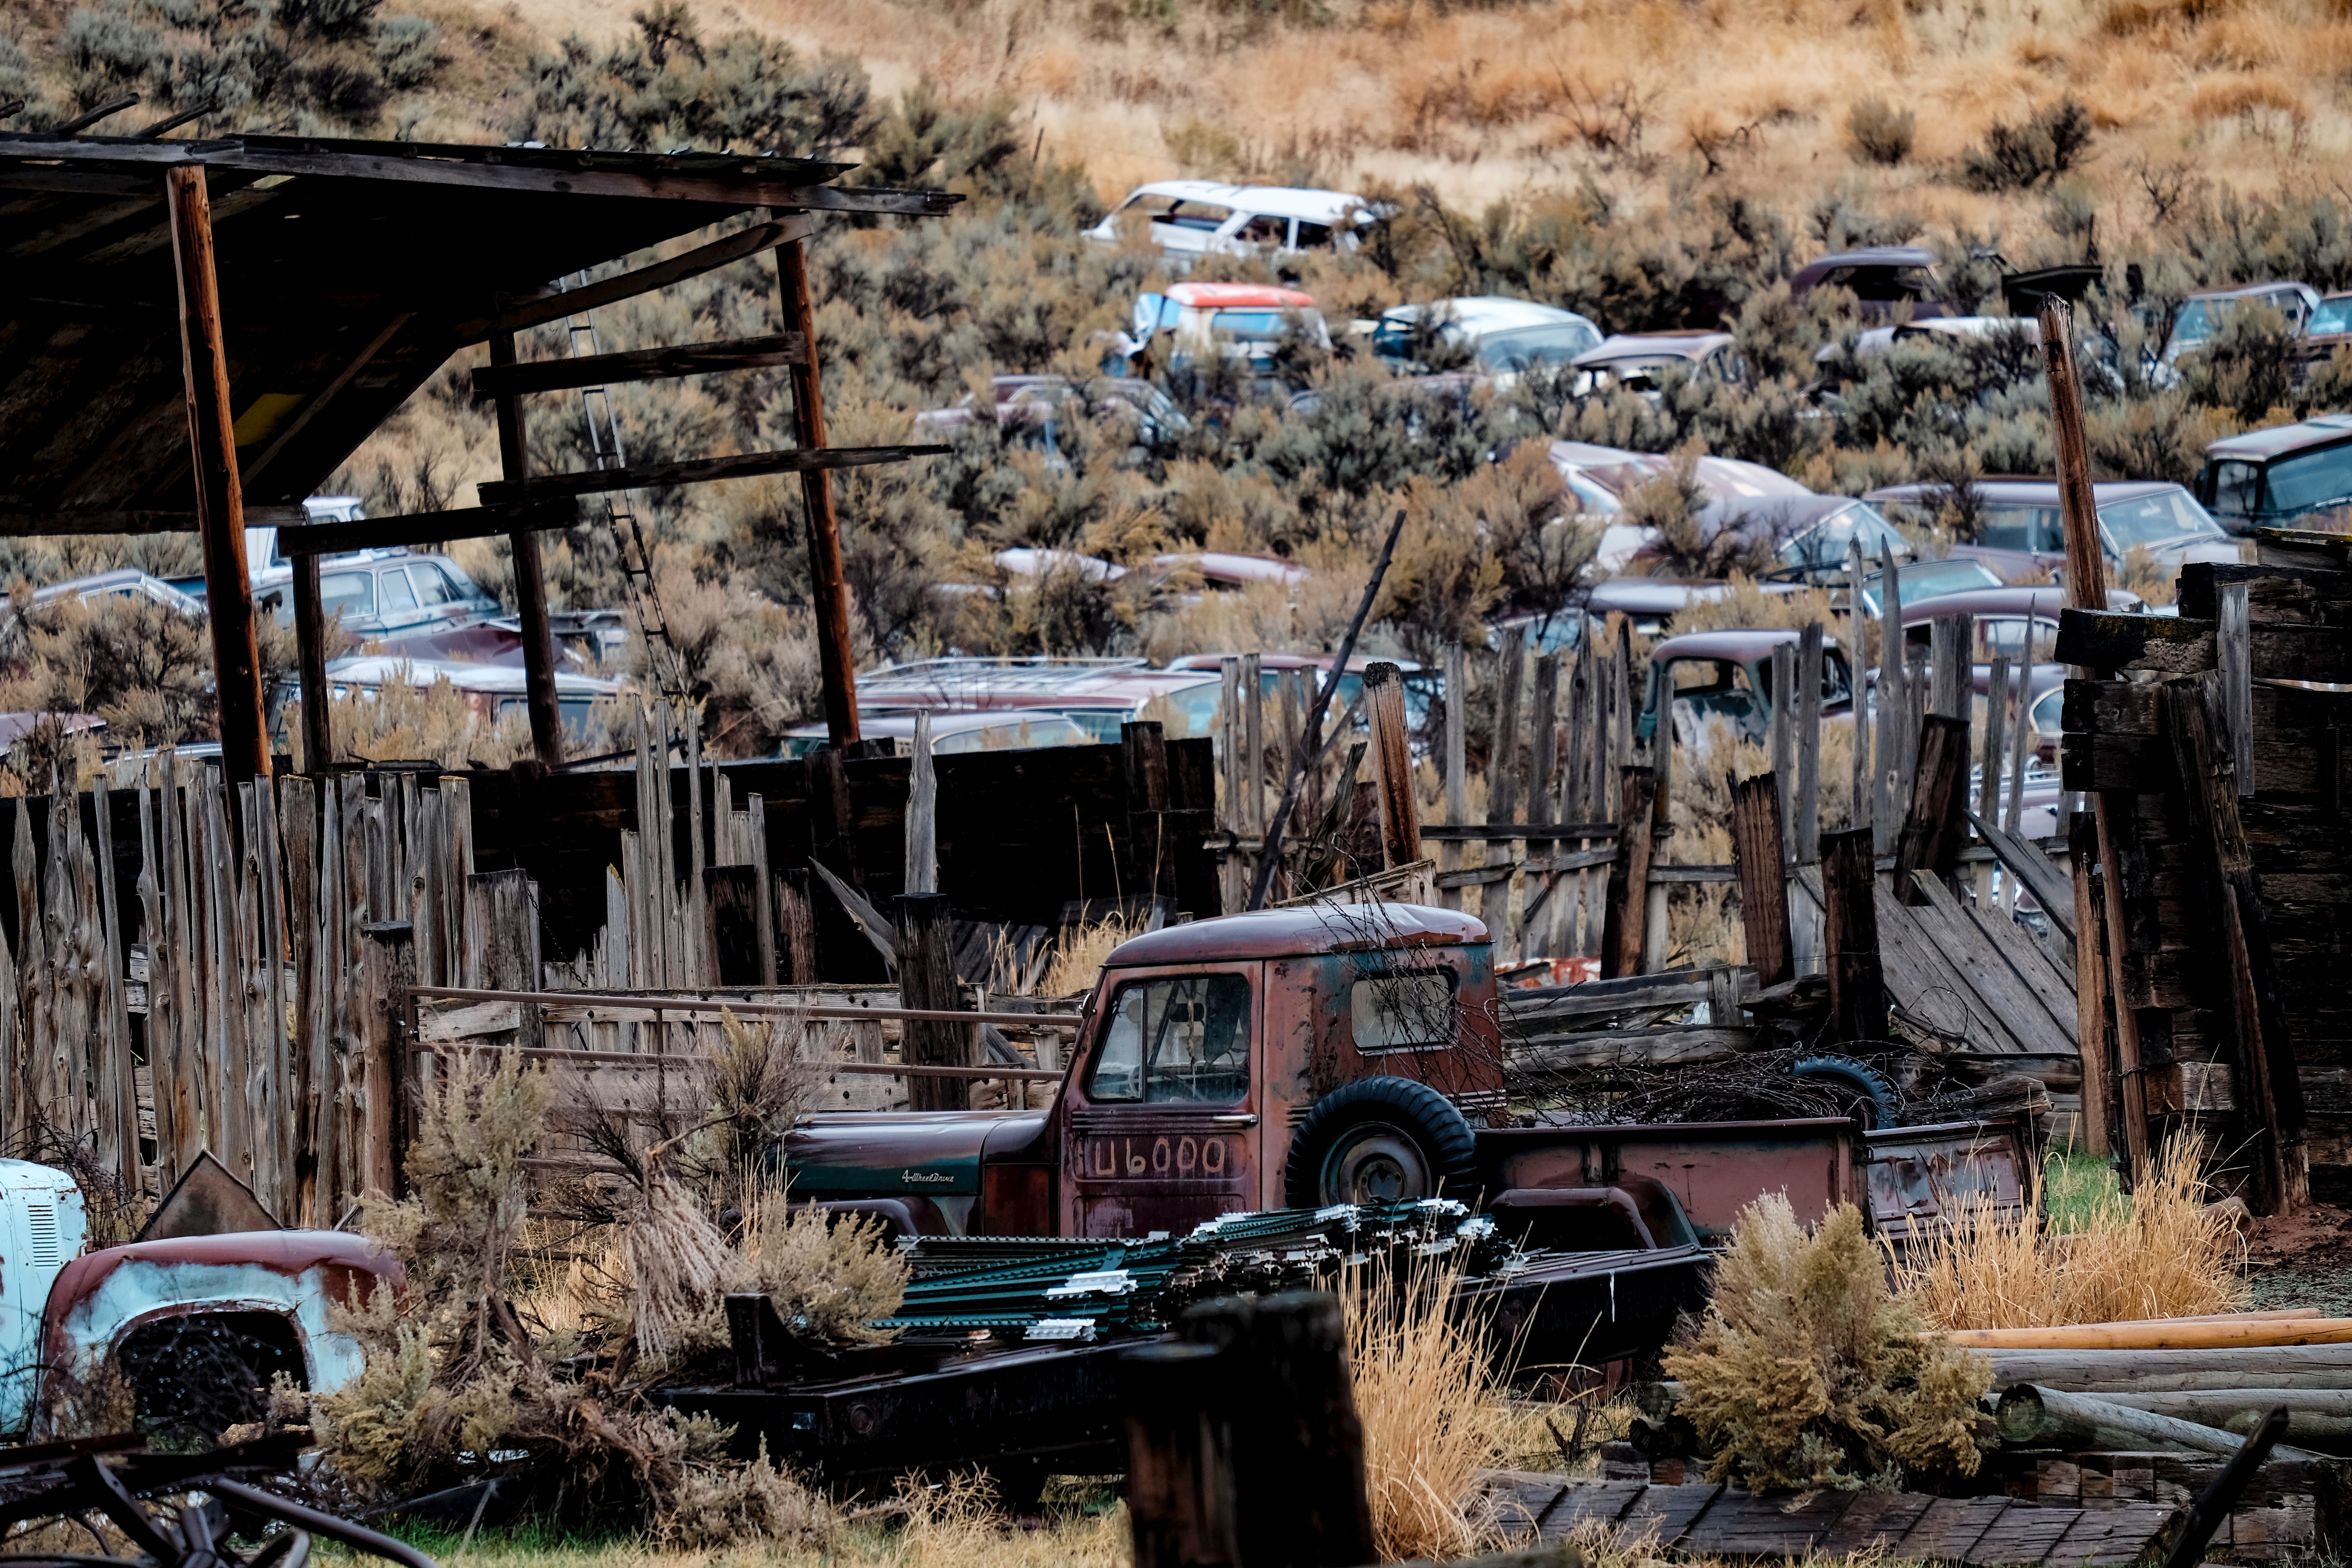
jeep, transport, shack, vehicle, material, scrap, off roading